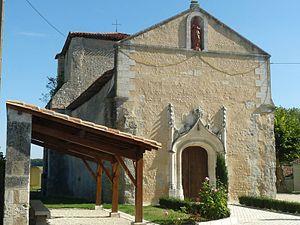
église de St-Martial (16), France
Saint-Martial est une commune du Sud-Ouest de la France, située dans le département de la Charente.